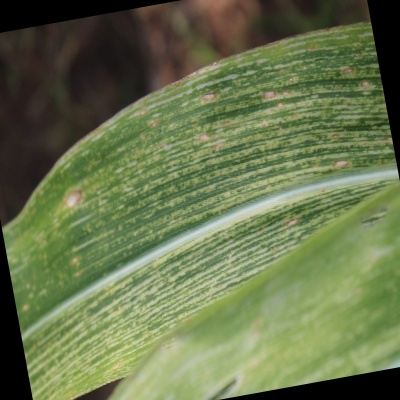
Label: Corn_(Maize)___Maize_Streak_Virus